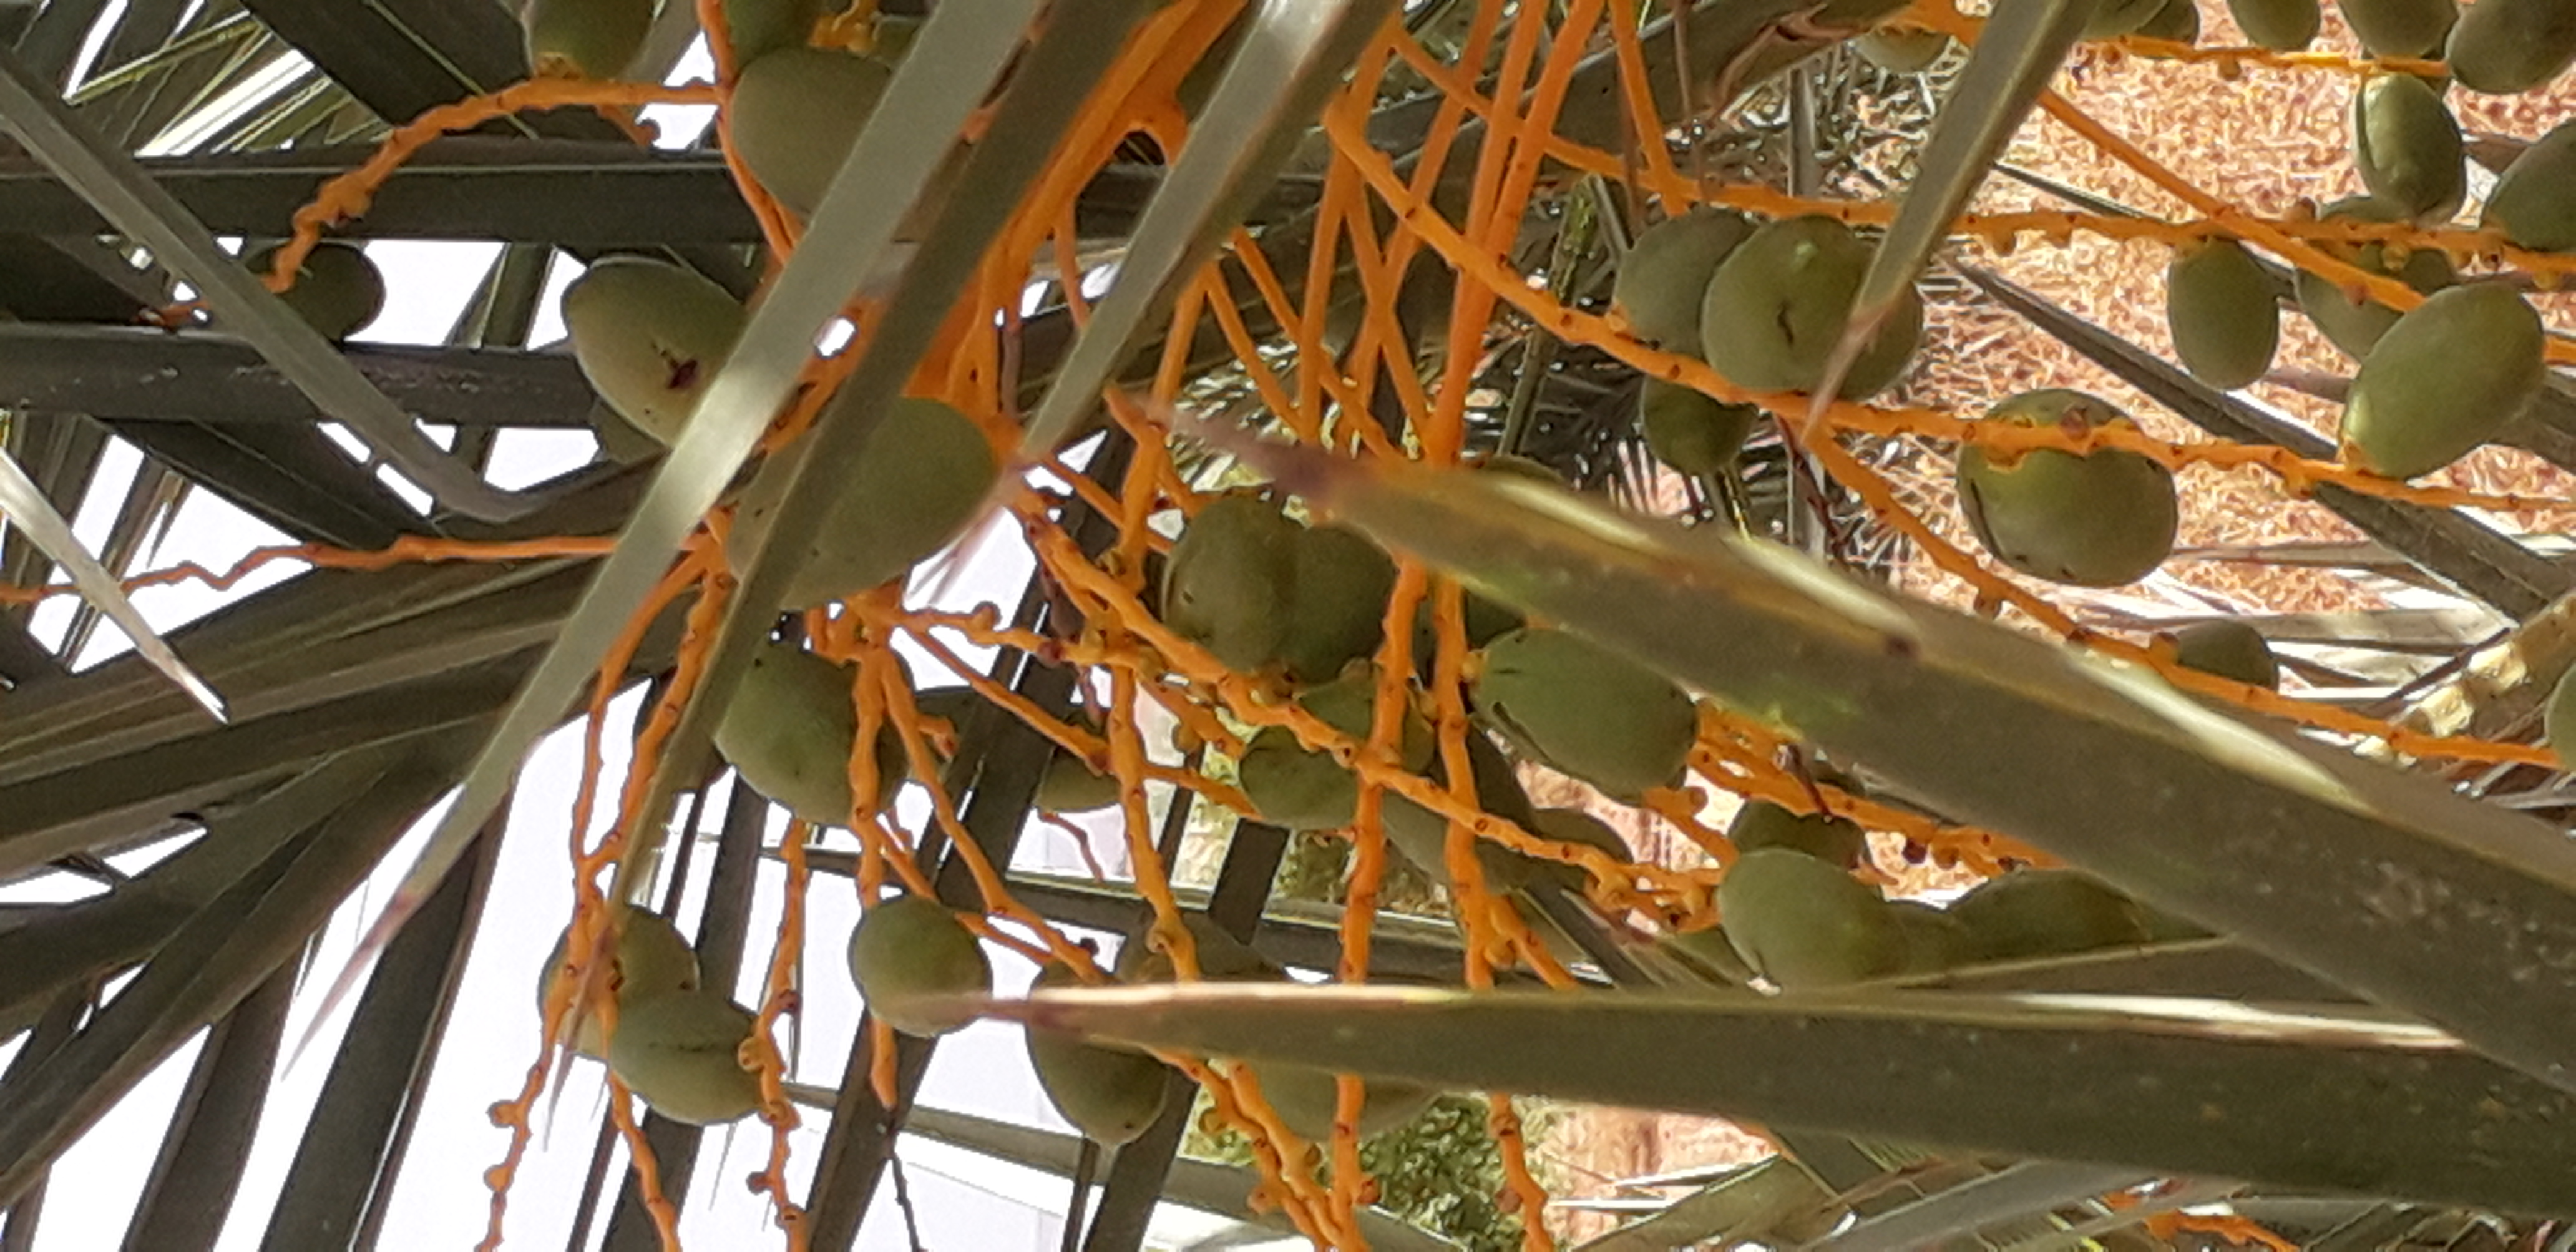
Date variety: Boumajhoul